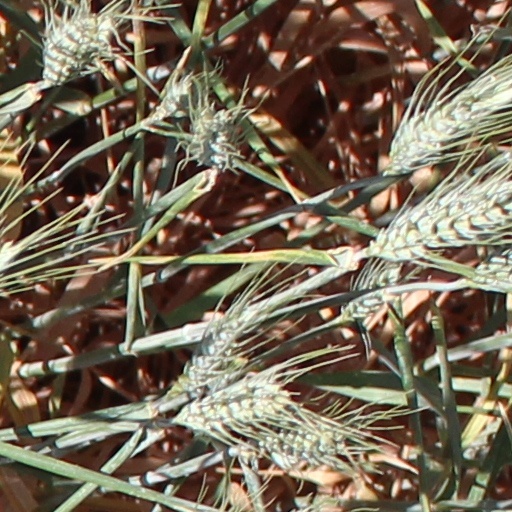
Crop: wheat